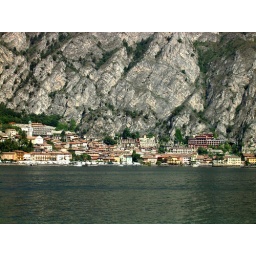
Surrounded by water and rocks